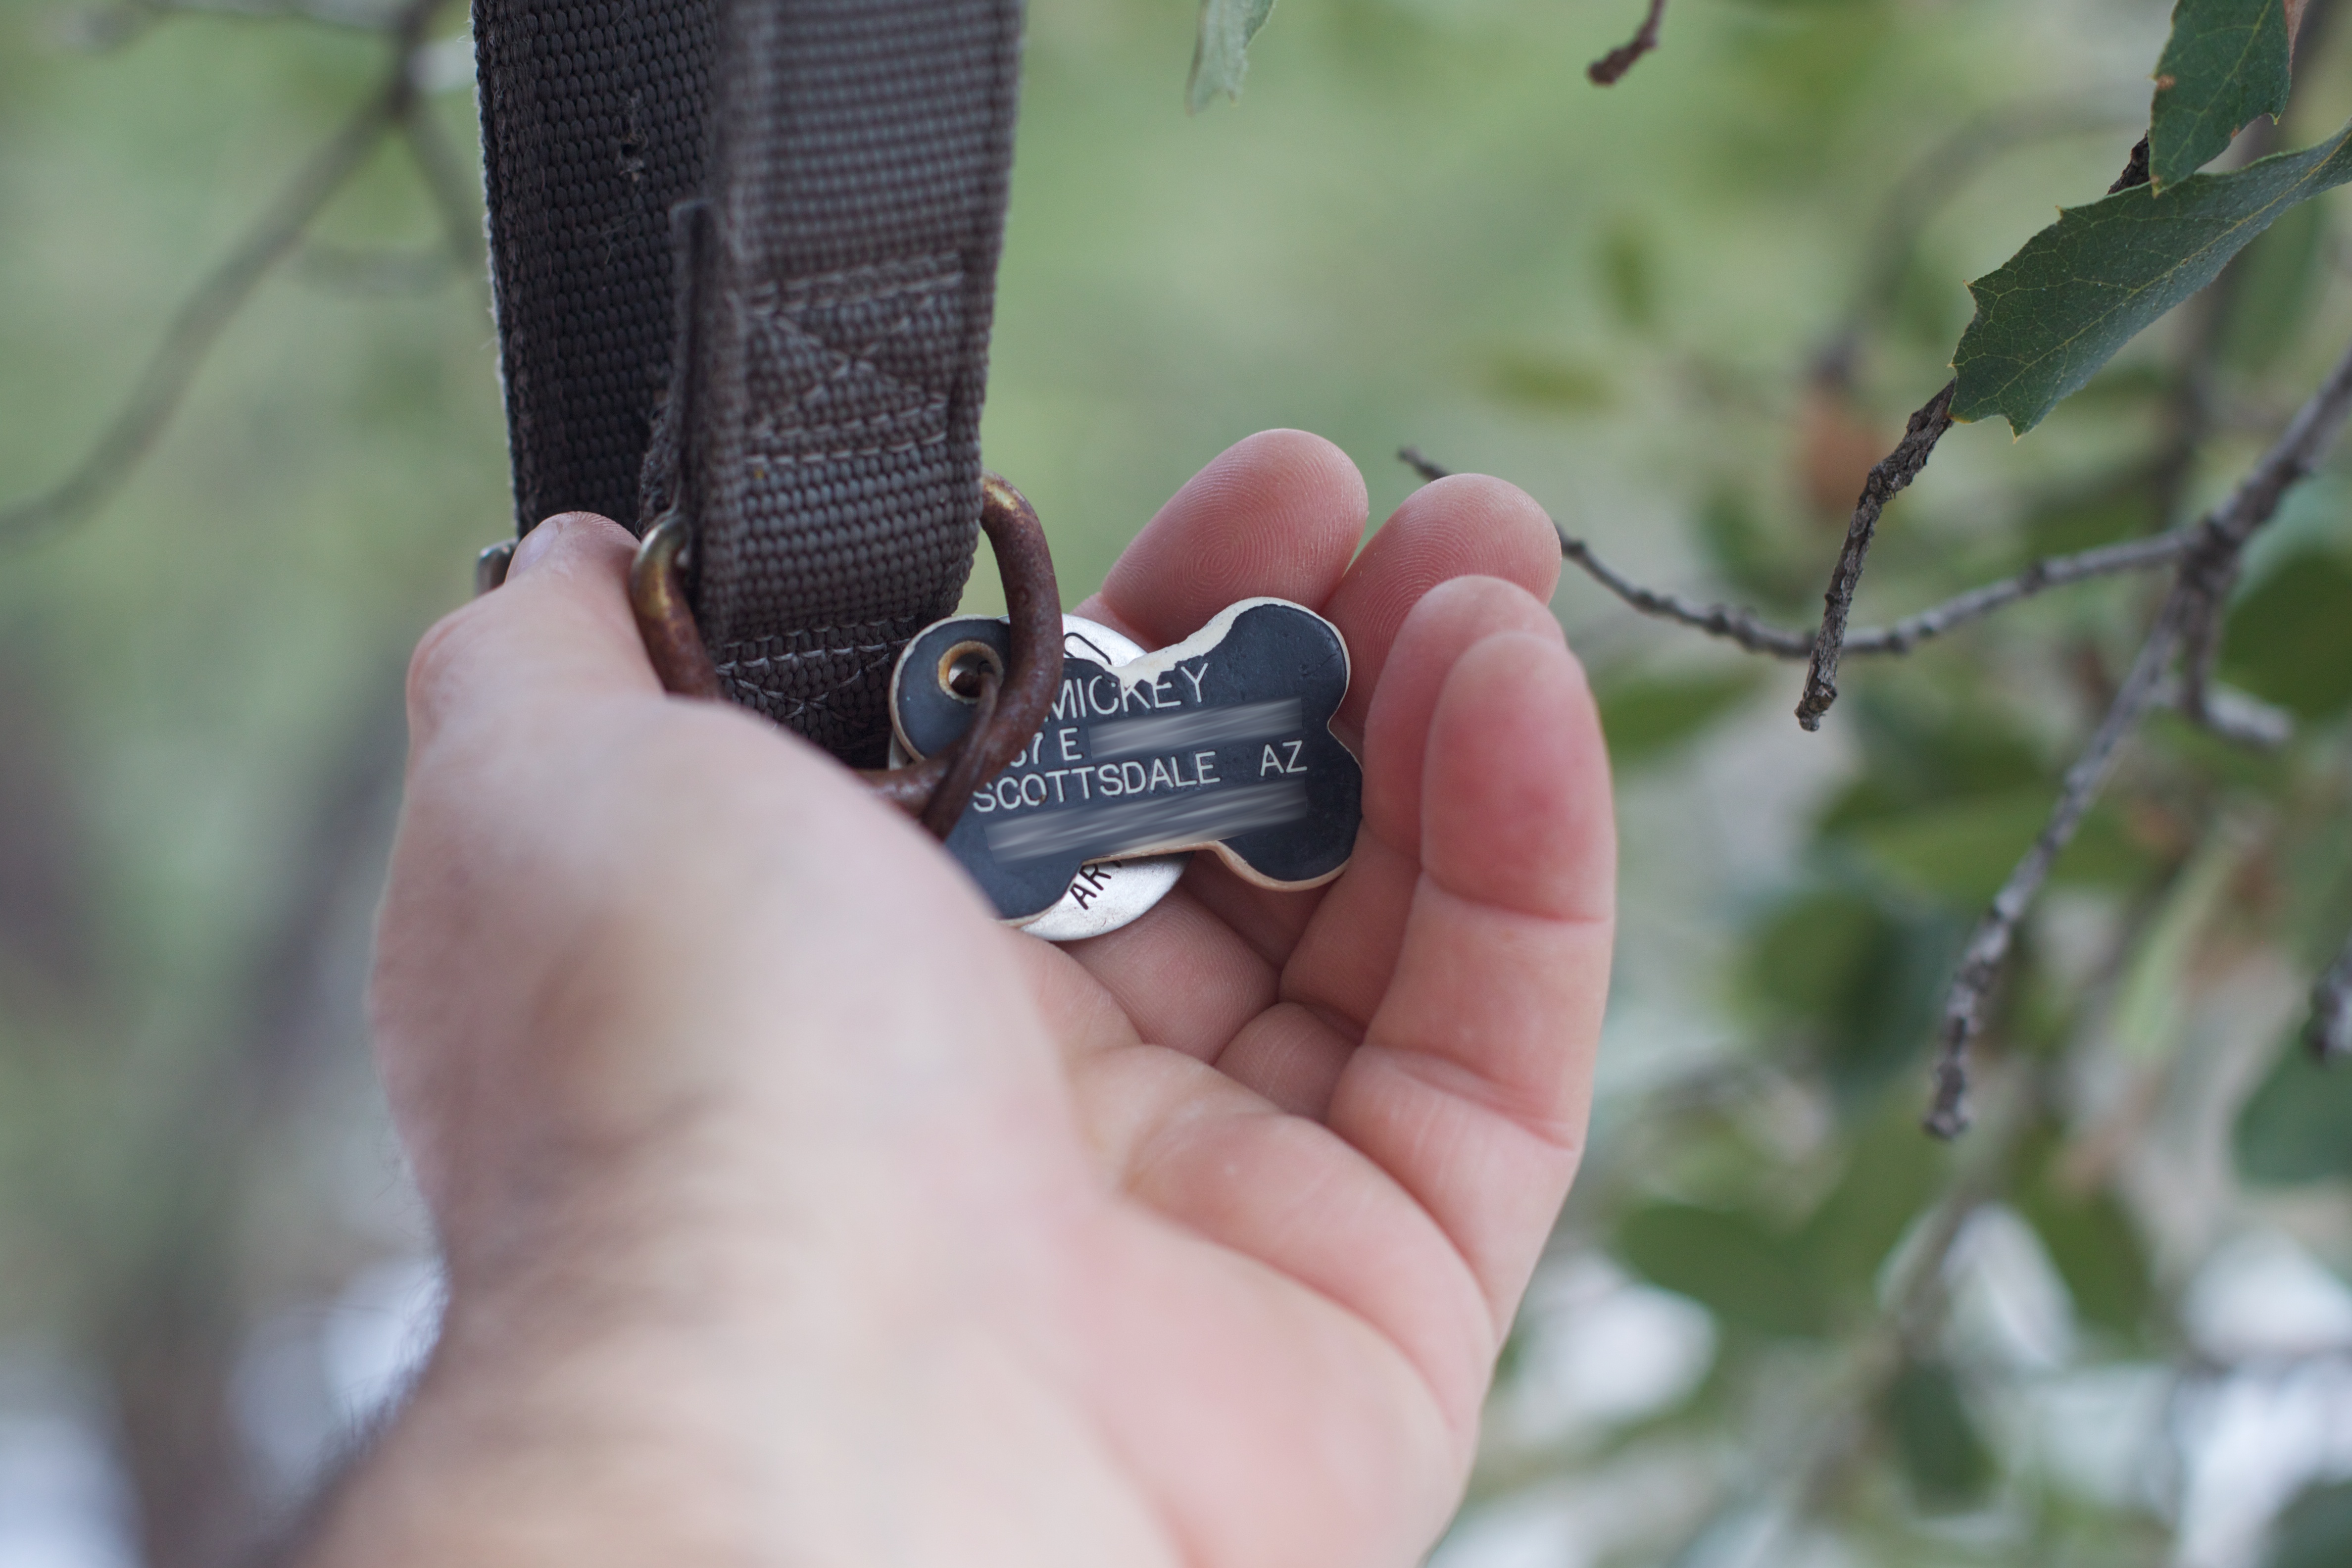
hand, leaf, finger, green, mickey